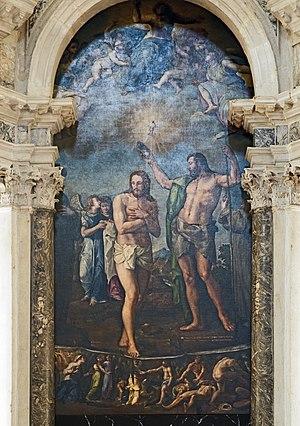
L’église San Francesco della Vigna est la deuxième grande église franciscaine de Venise après l'église Santa Maria Gloriosa dei Frari.
Battista Franco ou Battista Franco Veneziano, né Giovanni Battista Franco, connu aussi sous le nom Il Semolei, est un peintre maniériste et graveur à l'eau-forte qui a opéré à Rome, Urbino et Venise.